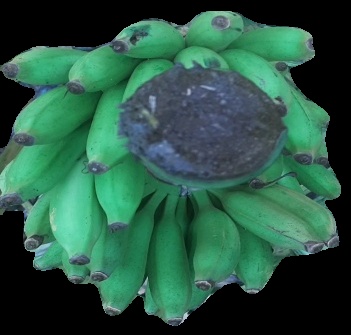
Variety: elakki-bale
Grade: grade1